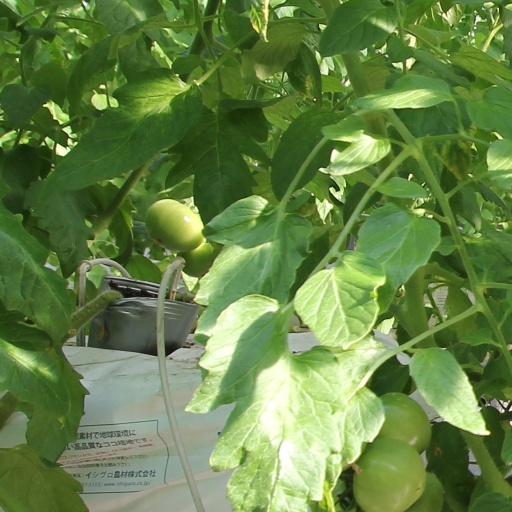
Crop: tomato